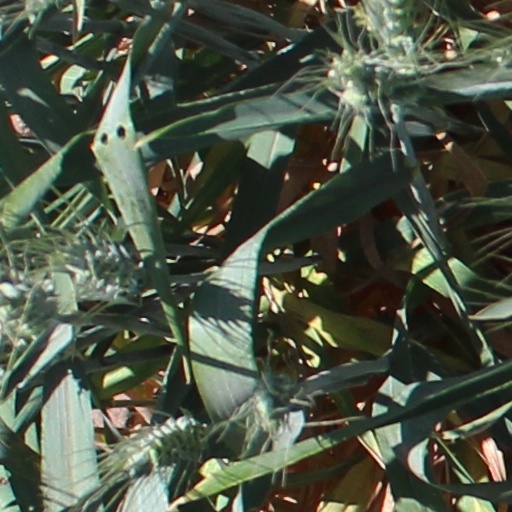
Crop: wheat